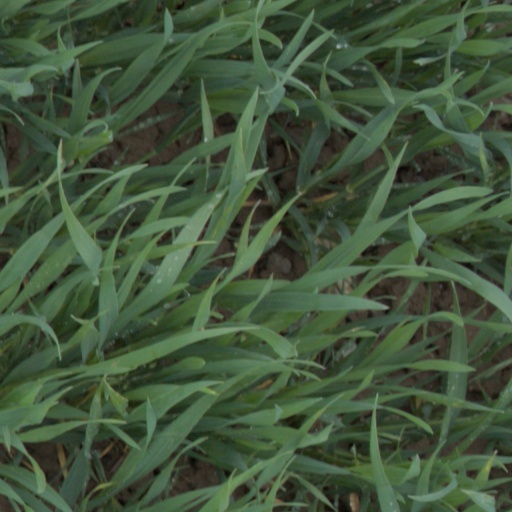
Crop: wheat